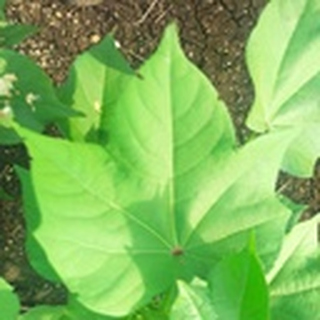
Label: healthy_cotton